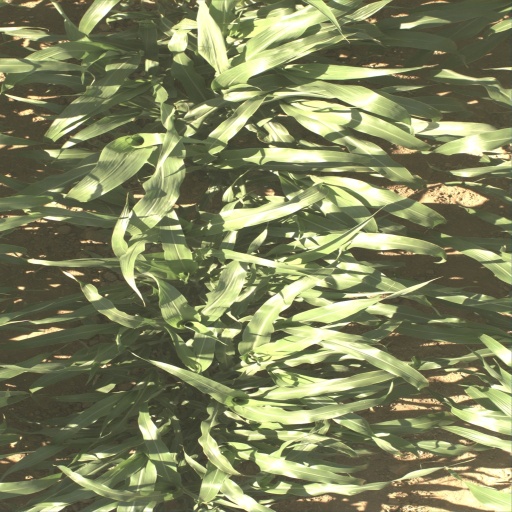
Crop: sorghum